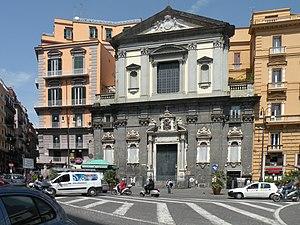
Cette liste des églises de Naples énumère essentiellement les structures d'intérêt historique et artistique construites dans la ville depuis la période paléochrétienne jusqu'au XIXᵉ siècle.